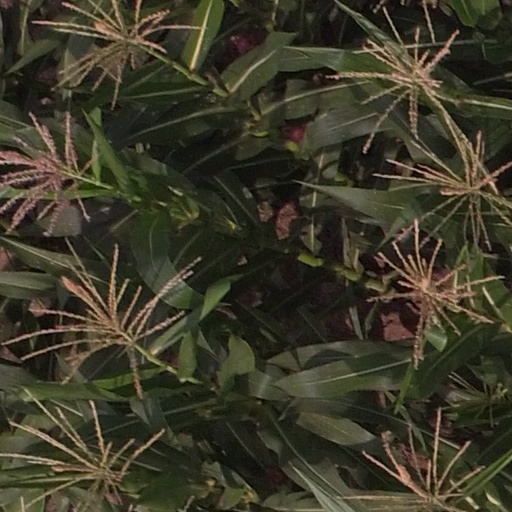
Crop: maize; corn